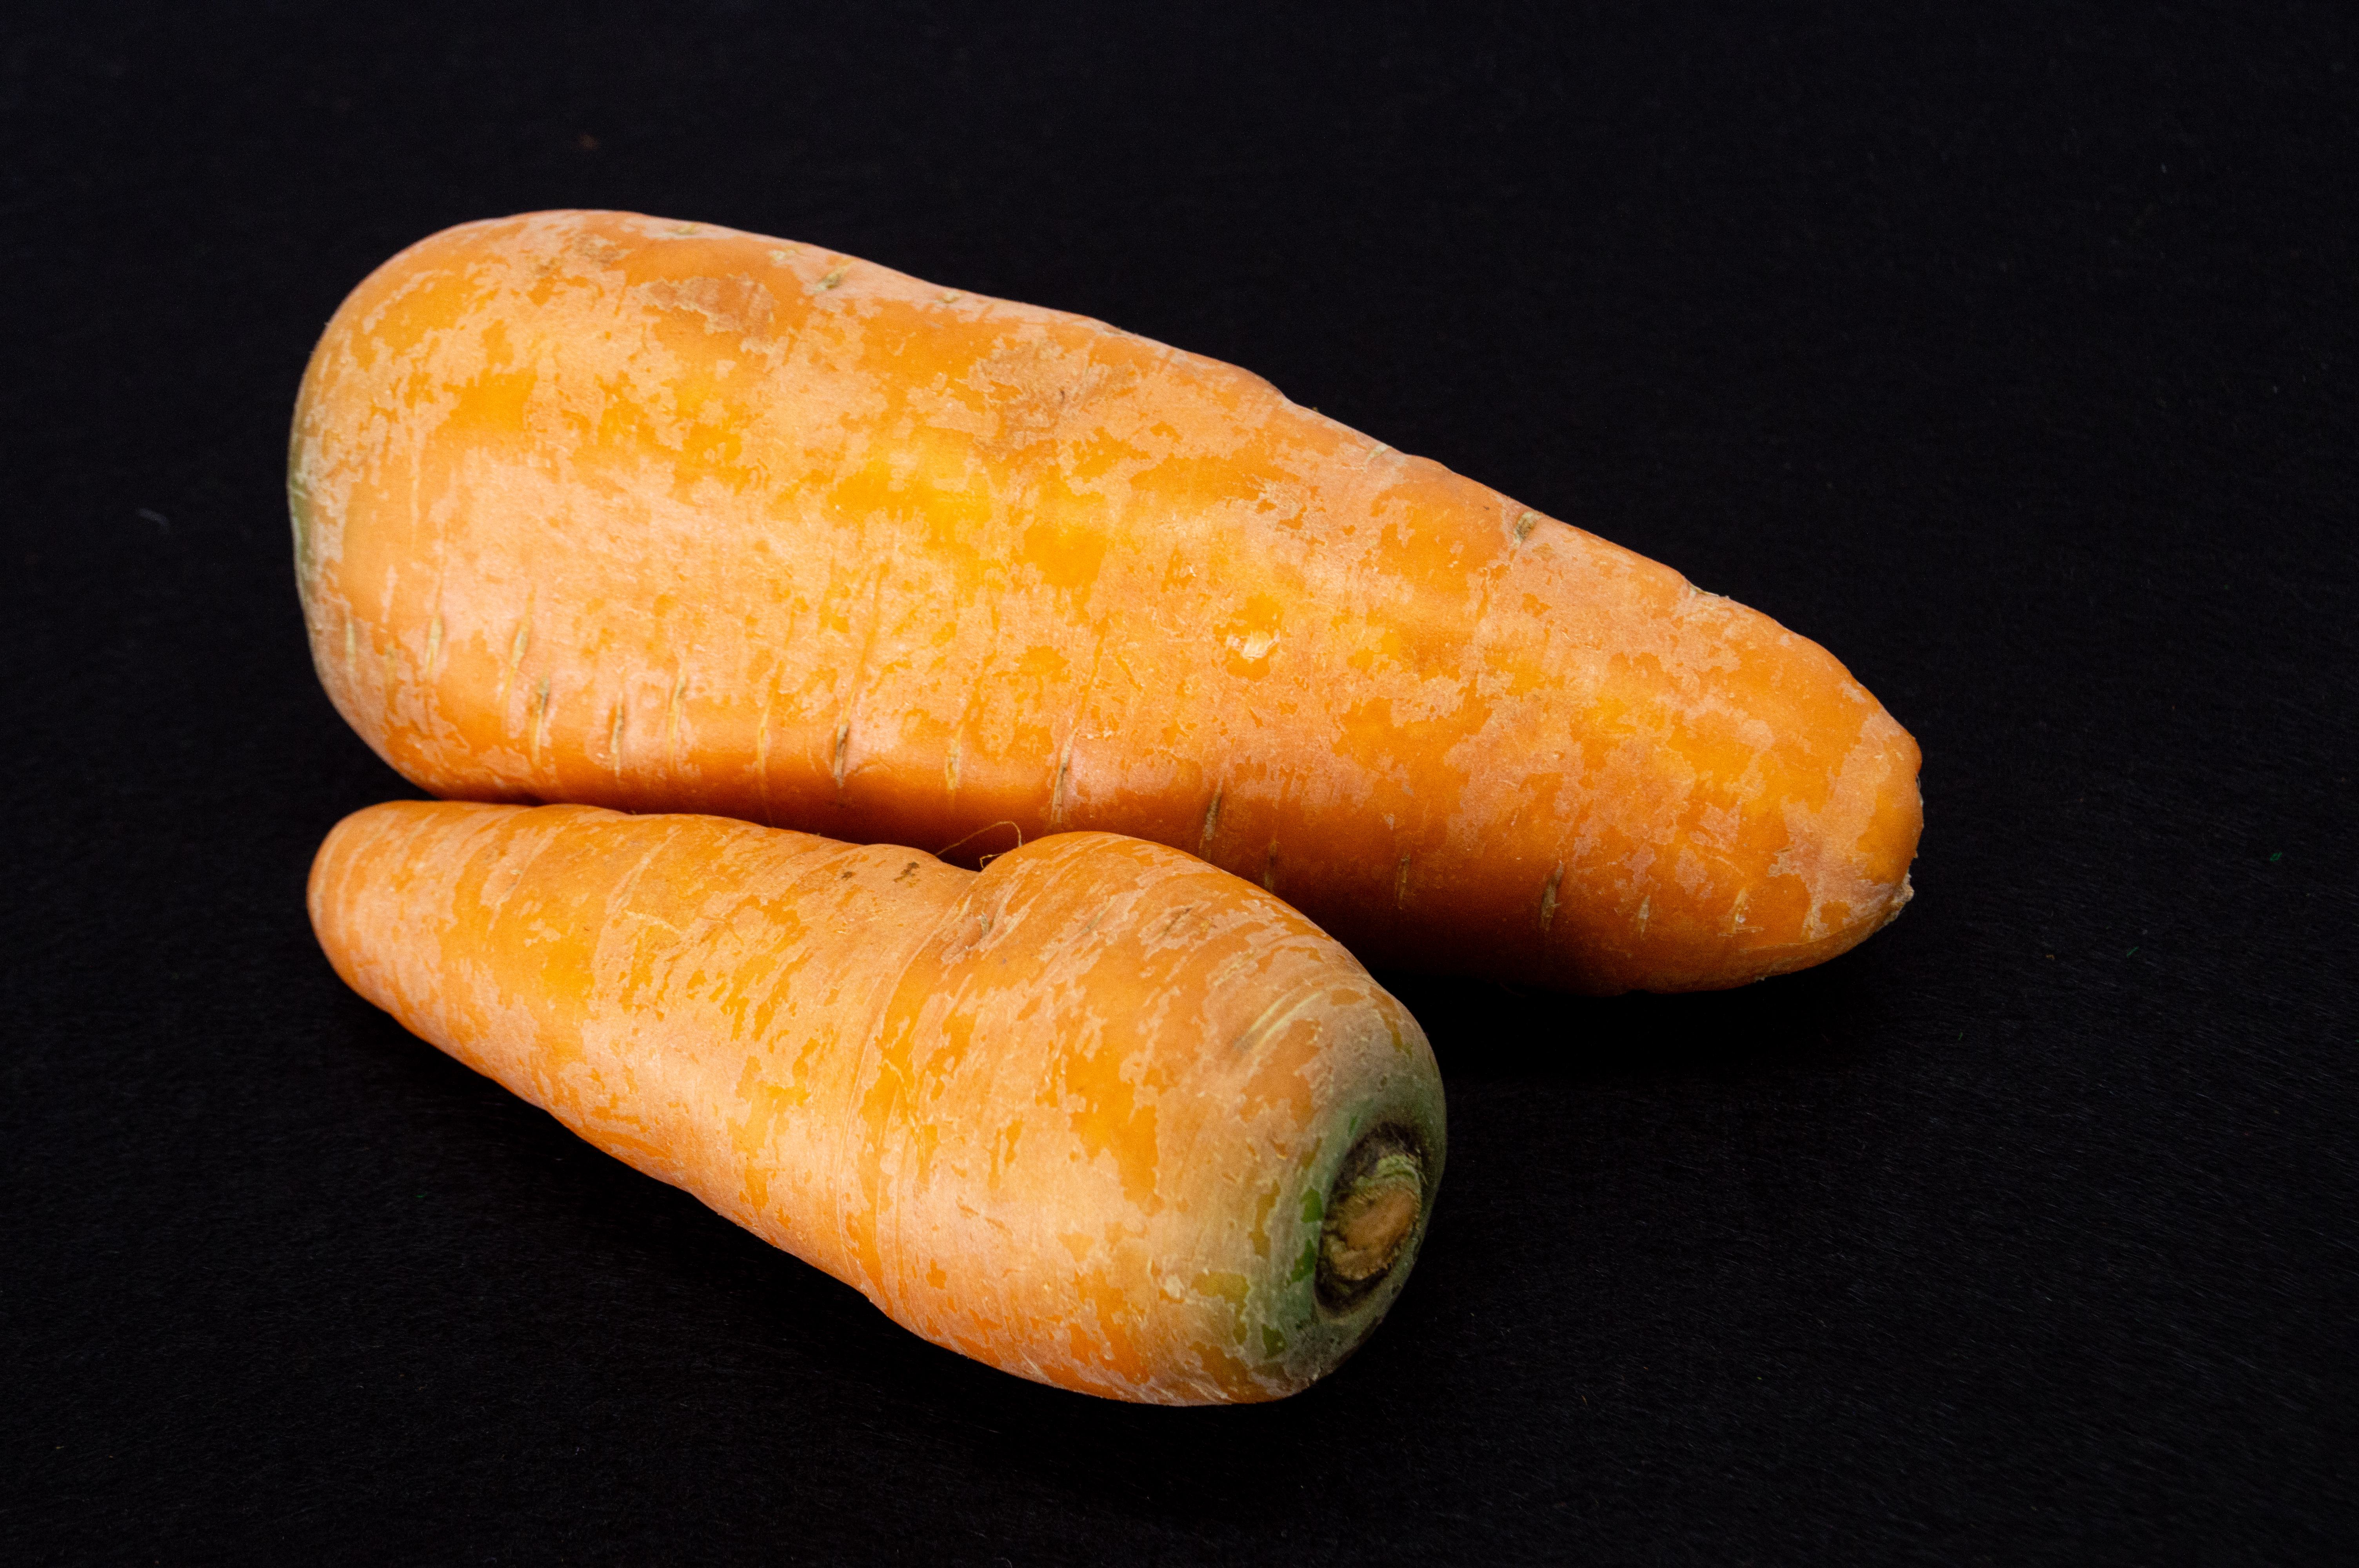
carrot, vegetable, fresh, isolated, food, agriculture, antioxidant, clipping, closeup, cookery, crop, crunchy, diet, eat, edible, farming, fruit, full, group, harvest, root, plant, leaf, salad, organic, small, ingredient, studio shot, purity, photography, healthy eating, body care, choice, background, wooden, vegetarian, healthy, green, orange, farm, freshness, harvesting, farmer, homegrown produce, agricultural field, growth, cultivated, holding, hand, gardening, cut out, white color, raw food, no people, simplicity, color image, green color, copy space, freshly, view, beautiful, copy, space, path, spiritual, love, romantic, god, road, yellow, produce, natural foods, tuber, root vegetables, Arracacia xanthorrhiza, superfood, Umbellifers, staple food